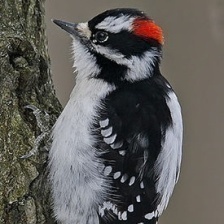
Species: DOWNY WOODPECKER
Scientific name: PICOIDES PUBESCENS